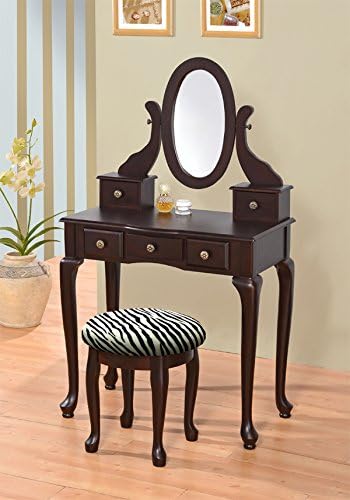
efurniturecenters New Queen Ann Vanity Set with Adjustable Mirror and Round Zebra Print Stool Espresso Finish
Category: Amazon Home
Convenient and practical, the Vanity Set is handy to have around. This Vanity set is perfect to place your make up and the drawer design to store small items. Features: Vanity Set has a Espresso finish Constructed of Medium Density Fiberboard (MDF) and Particle Board. Overall Dimensions approximately: Vanity: 30"W x 16"D x 51"H Stool: 16”Dia. x 16”H Weight: 45lbs
Features: Vanity Set: Includes Vanity Table, Adjustable Mirror and Round Zebra Print Stool | Particle wood Espresso Finish | dimension approximately: Vanity 30"W x 16"D x 51"H Stool: 16"Dia. X 16"H | Vanity table come with 5 drawers | Assembly required. Please see product details